Quadrant (instrument)

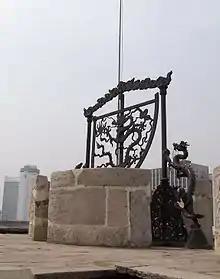
A large frame quadrant at the Beijing Ancient Observatory. It was constructed in 1673.

A quadrant is an instrument used to measure angles up to 90°. Different versions of this instrument could be used to calculate various readings, such as longitude, latitude, and time of day. It was first proposed by Ptolemy as a better kind of astrolabe. Several different variations of the instrument were later produced by medieval Muslim astronomers. Mural quadrants were important astronomical instruments in 18th-century European observatories, establishing a use for positional astronomy.